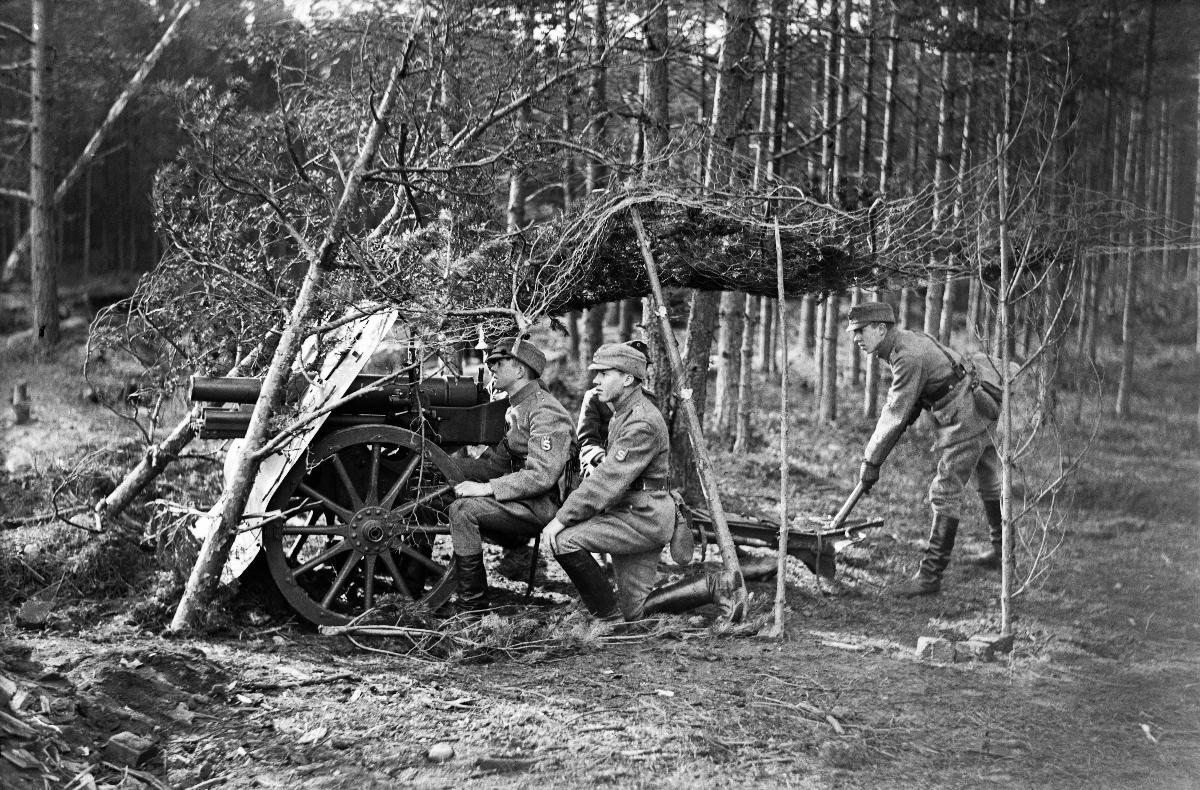
Suojeluskunnan kenttätykistön harjoitukset
Skyddskårens fältartilleriövningar; Civil guard field artillery exercise
sisällön kuvaus: Suojeluskunnan kenttätykistön harjoitukset Helsingissä 9.3.1930. Naamioitu patteristo. content description: Civil guard field artillery exercise in Helsinki 9.3.1930. Battery in disguise. innehållsbeskrivning: Skyddskårens fältartilleriövningar i Helsingfors 9.3.1930. Ett maskerat batteri.
Kuvaaja: Sundström, Hugo, kuvaaja
Vuosi: 1930
Paikka: Suomi, Uusimaa, Helsinki, Santahamina Helsinki; Suomi
Aiheet: puolustus (keskinäinen toiminta); suojeluskunnat; harjoitukset; kenttätykit; tykistö; HBL; defence; civil guards; exercises; artillery; field artillery; exercise; cannons; försvar; skyddskårer; övningar; artilleri; skyddskåren; fältartilleri; artilleriet; kanoner